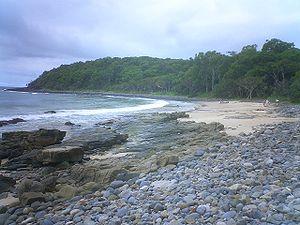
Le parc national de Noosa, ou Noosa National Park en anglais, est un parc national de la Sunshine Coast du Queensland, en Australie.